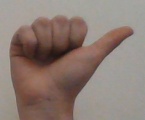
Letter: dhad